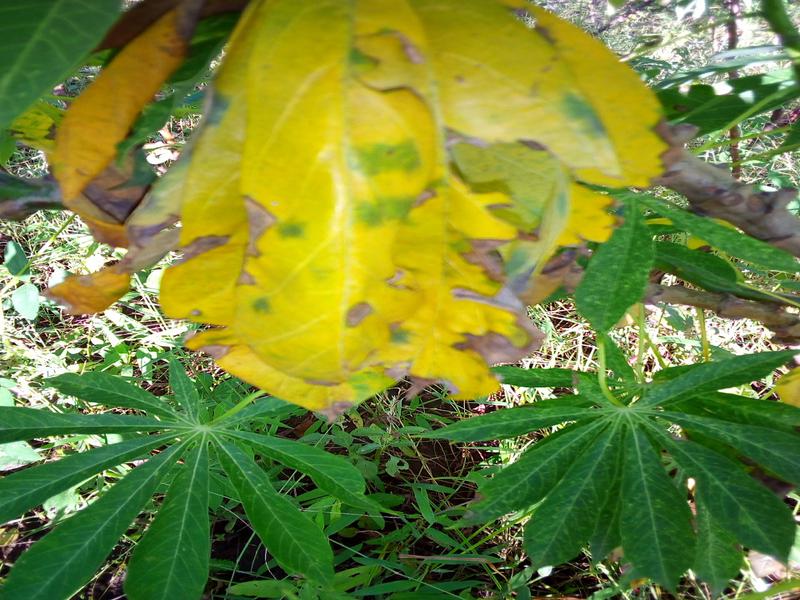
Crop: cassava
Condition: bacterial_blight